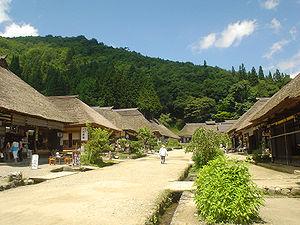
Le Aizu Nishi Kaidō était une route longue de 130 km au Japon durant l'époque d'Edo, construite pour relier Imaichi, province de Shimotsuke avec château d'Aizuwakamatsu, situé au centre de la ville d'Aizuwakamatsu, préfecture de Fukushima. Le trajet d'Aizu Nishi Kaidō est suivi par la Route Nationale 121 ainsi que par la route préfectorale de Fukushima 131. La route a été établie après que Hoshina Masayuki ait commandé la construction de routes reliant la capitale Edo avec Aizu, une zone comprenant le tiers occidental de la préfecture de Fukushima.
Ōuchi-juku est un shukuba du Aizu Nishi Kaidō de l'époque d'Edo. À présent situé dans la ville de Shimogō, Fukushima, district de Minamiaizu dans la préfecture de Fukushima, il est renommé pour ses nombreux bâtiments de l'époque d'Edo aux toits en chaume qui bordent sa rue principale.
Les 100 paysages de l'ère Heisei sont une sélection de paysages du Japon effectuée par le journal japonais Yomiuri shinbun en 2009.